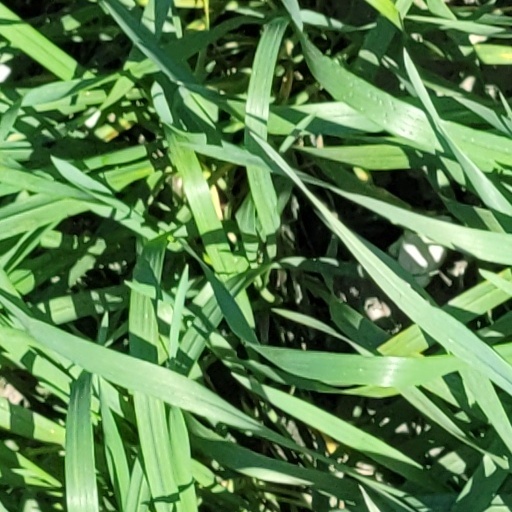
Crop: wheat